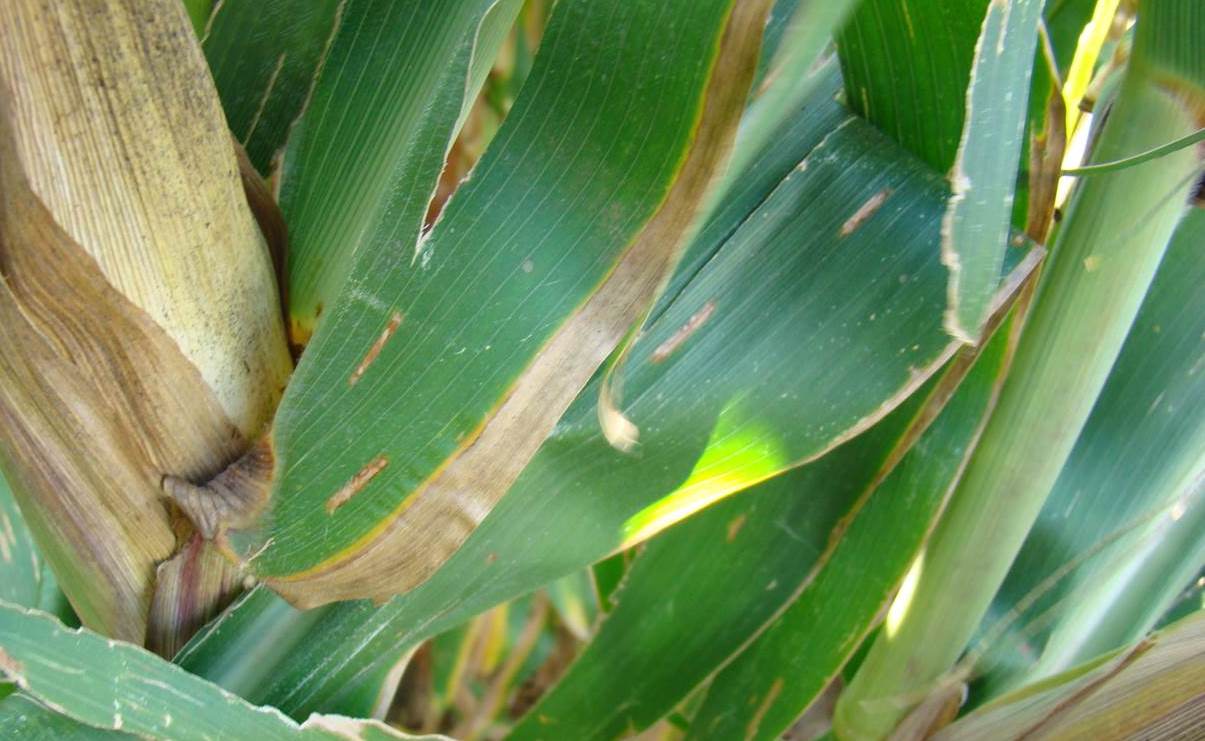
Plant: Corn
Disease: corn gray leaf spot